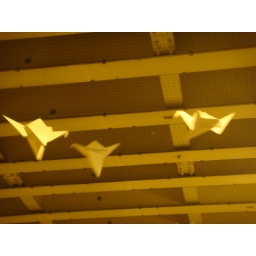
paper birds under vauxhall railway bridge